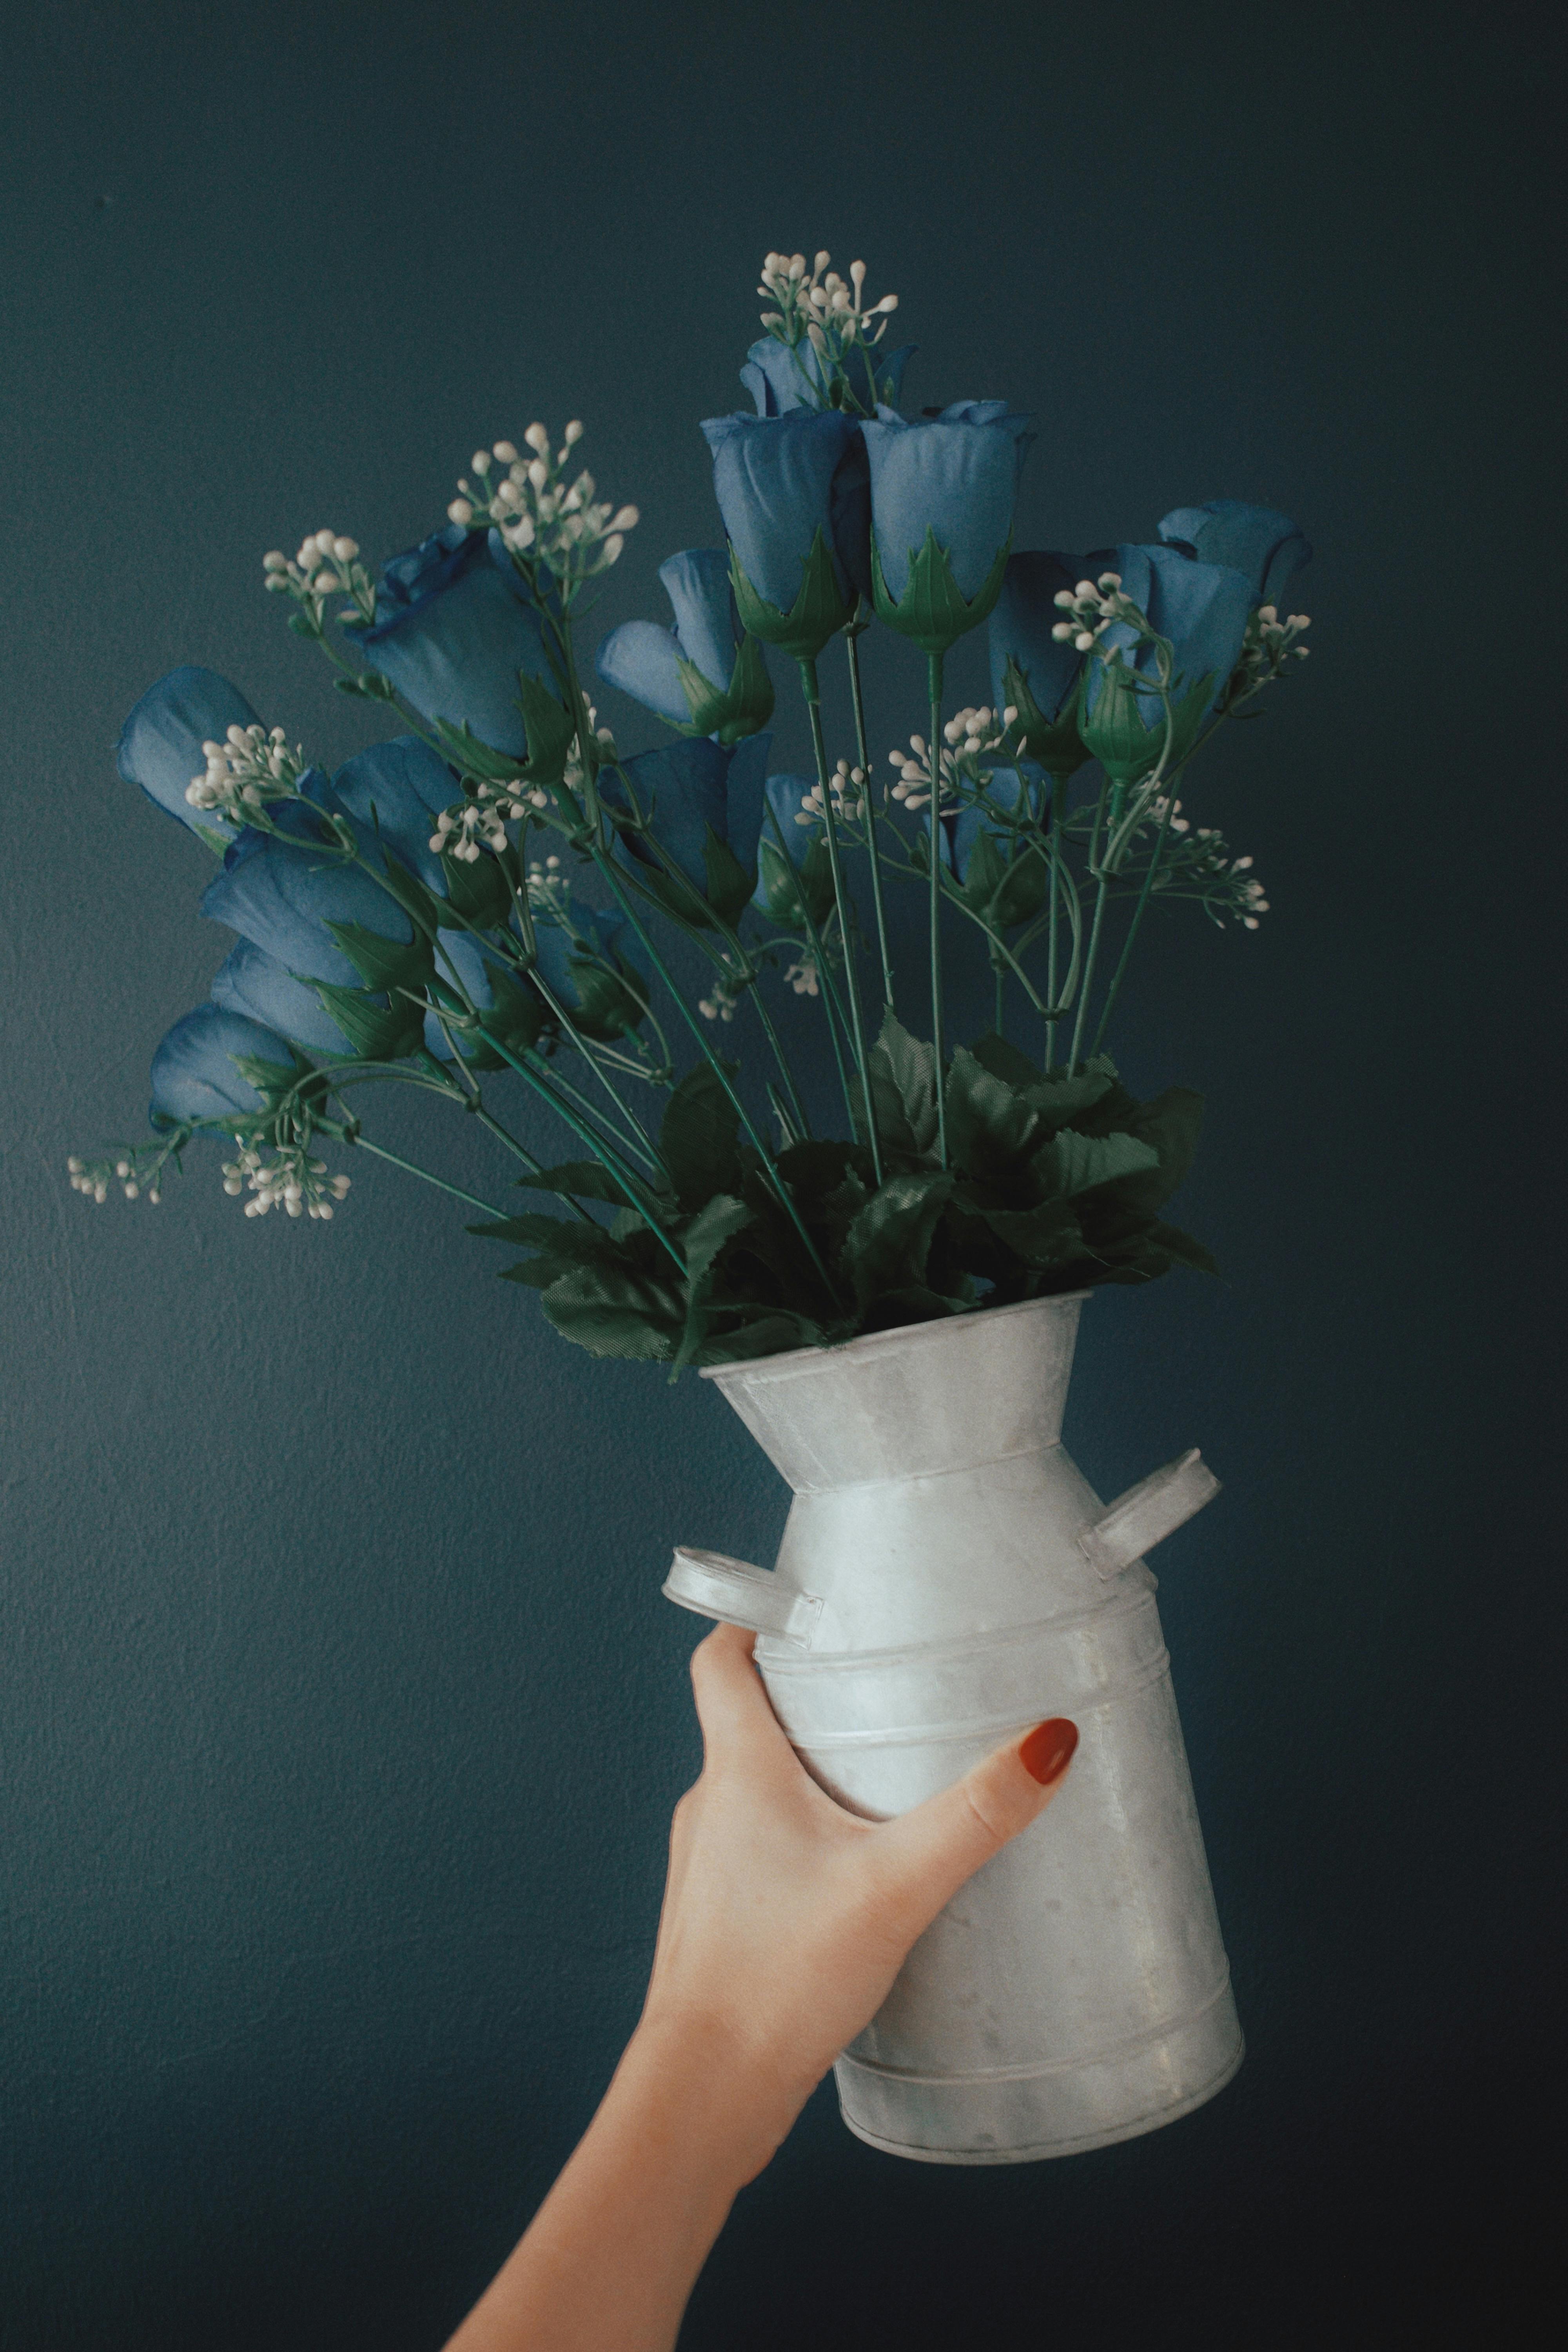
natural, plant, flower, flowerpot, vase, petal, flower arranging, artificial flower, artifact, bouquet, electric blue, Pedicel, cut flowers, grass, flowering plant, herbaceous plant, art, human leg, floral design, drinkware, floristry, pottery, still life photography, houseplant, knee, plant stem, wildflower, glass, porcelain, still life, ikebana, illustration, centrepiece, ceramic, interior design, hydrangea, watercolor paint, hydrangeaceae, shadow, lamp